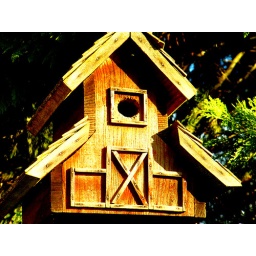
Taken/Edited by Me A bird house my grandpa built